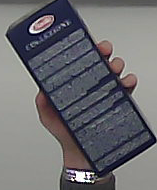
Product: barilla_lasagne